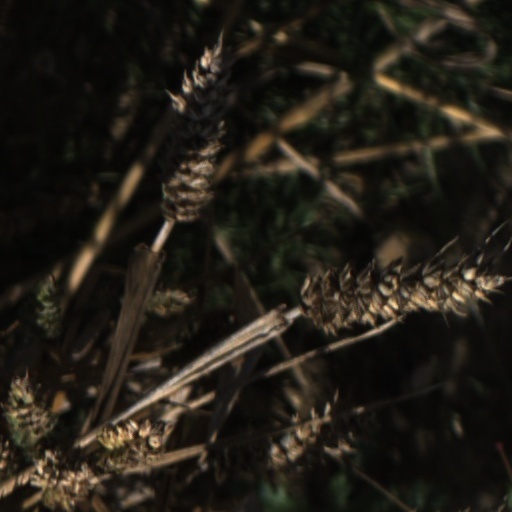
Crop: wheat